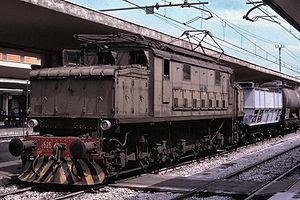
Les locomotives électriques du type E.626 ed E.625 furent les premiers engins de traction à courant continu 3 kV à être construits et mis en service sur le réseau italien des FS, entre 1927 et 1939.